Republic of the Sword

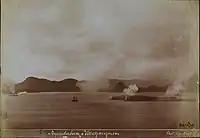
Photograph of the Battle of Guanabara Bay

After assuming office, tensions and disagreement between Deodoro da Fonseca and Congress increased. Fonseca lacked political skills, which alienated him from prominent figures in Brazilian politics. The president often acted on impulse and saw criticism of him in Congress as a personal attack. One his ministers had resigned in 1890, and the entire ministry, including Ruy Barbosa, Campos Sales, and Cesário Alvim resigned in 1891. These factors resulted in Fonseca closing congress and dissolving it, which provoked civilian and military protests in the 20 days that followed. In Pará, an uprising occurred, and in Rio Grande do Sul, a rebellion broke out, while a revolt also occurred in the Navy. In order to prevent further bloodshed, Fonseca resigned on 23 November 1891, and wrote a manifesto to explain why he had closed Congress: